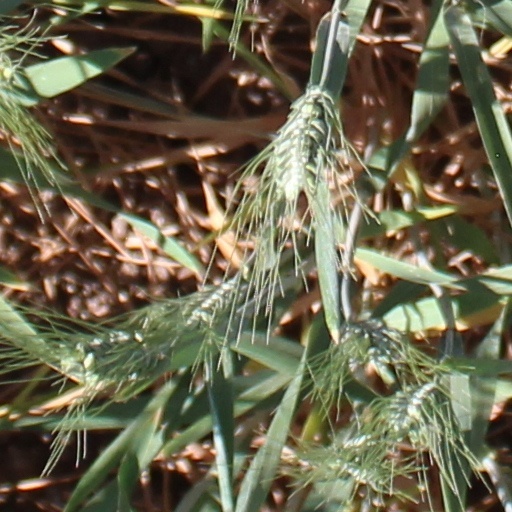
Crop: wheat